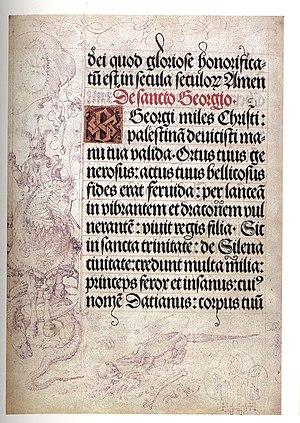
Le livre de Prières de l'Empereur Maximilien Iᵉʳ est un livre de prières en latin, édité en 1513 à Augsbourg, dont dix exemplaires furent tirés. La commande fut faite soit pour l'usage personnel de l'Empereur Maximilien Iᵉʳ, soit pour l'ordre de Saint-Georges. Il est célèbre à cause de sa Typographie. Un exemplaire a été réalisé par Albrecht Dürer et d'autres grands artistes de l'époque pour 1514/1515. Après la mort de l'empereur, il entre probablement en possession du cardinal Albert de Brandebourg. La division du Livre a été effectuée sous le Comte François de Cantecroix, neveu du Cardinal Antoine Perrenot de Granvelle. La partie avec les dessins de Dürer et Cranach sont revenus à Munich entre 1598 et 1600. Il est mentionné pour la première fois à Munich dans un inventaire de la Kammergalerie de 1627/30.